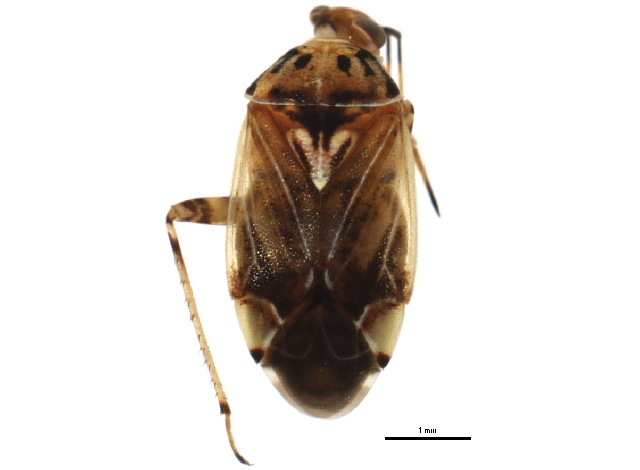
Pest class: lygus_bug